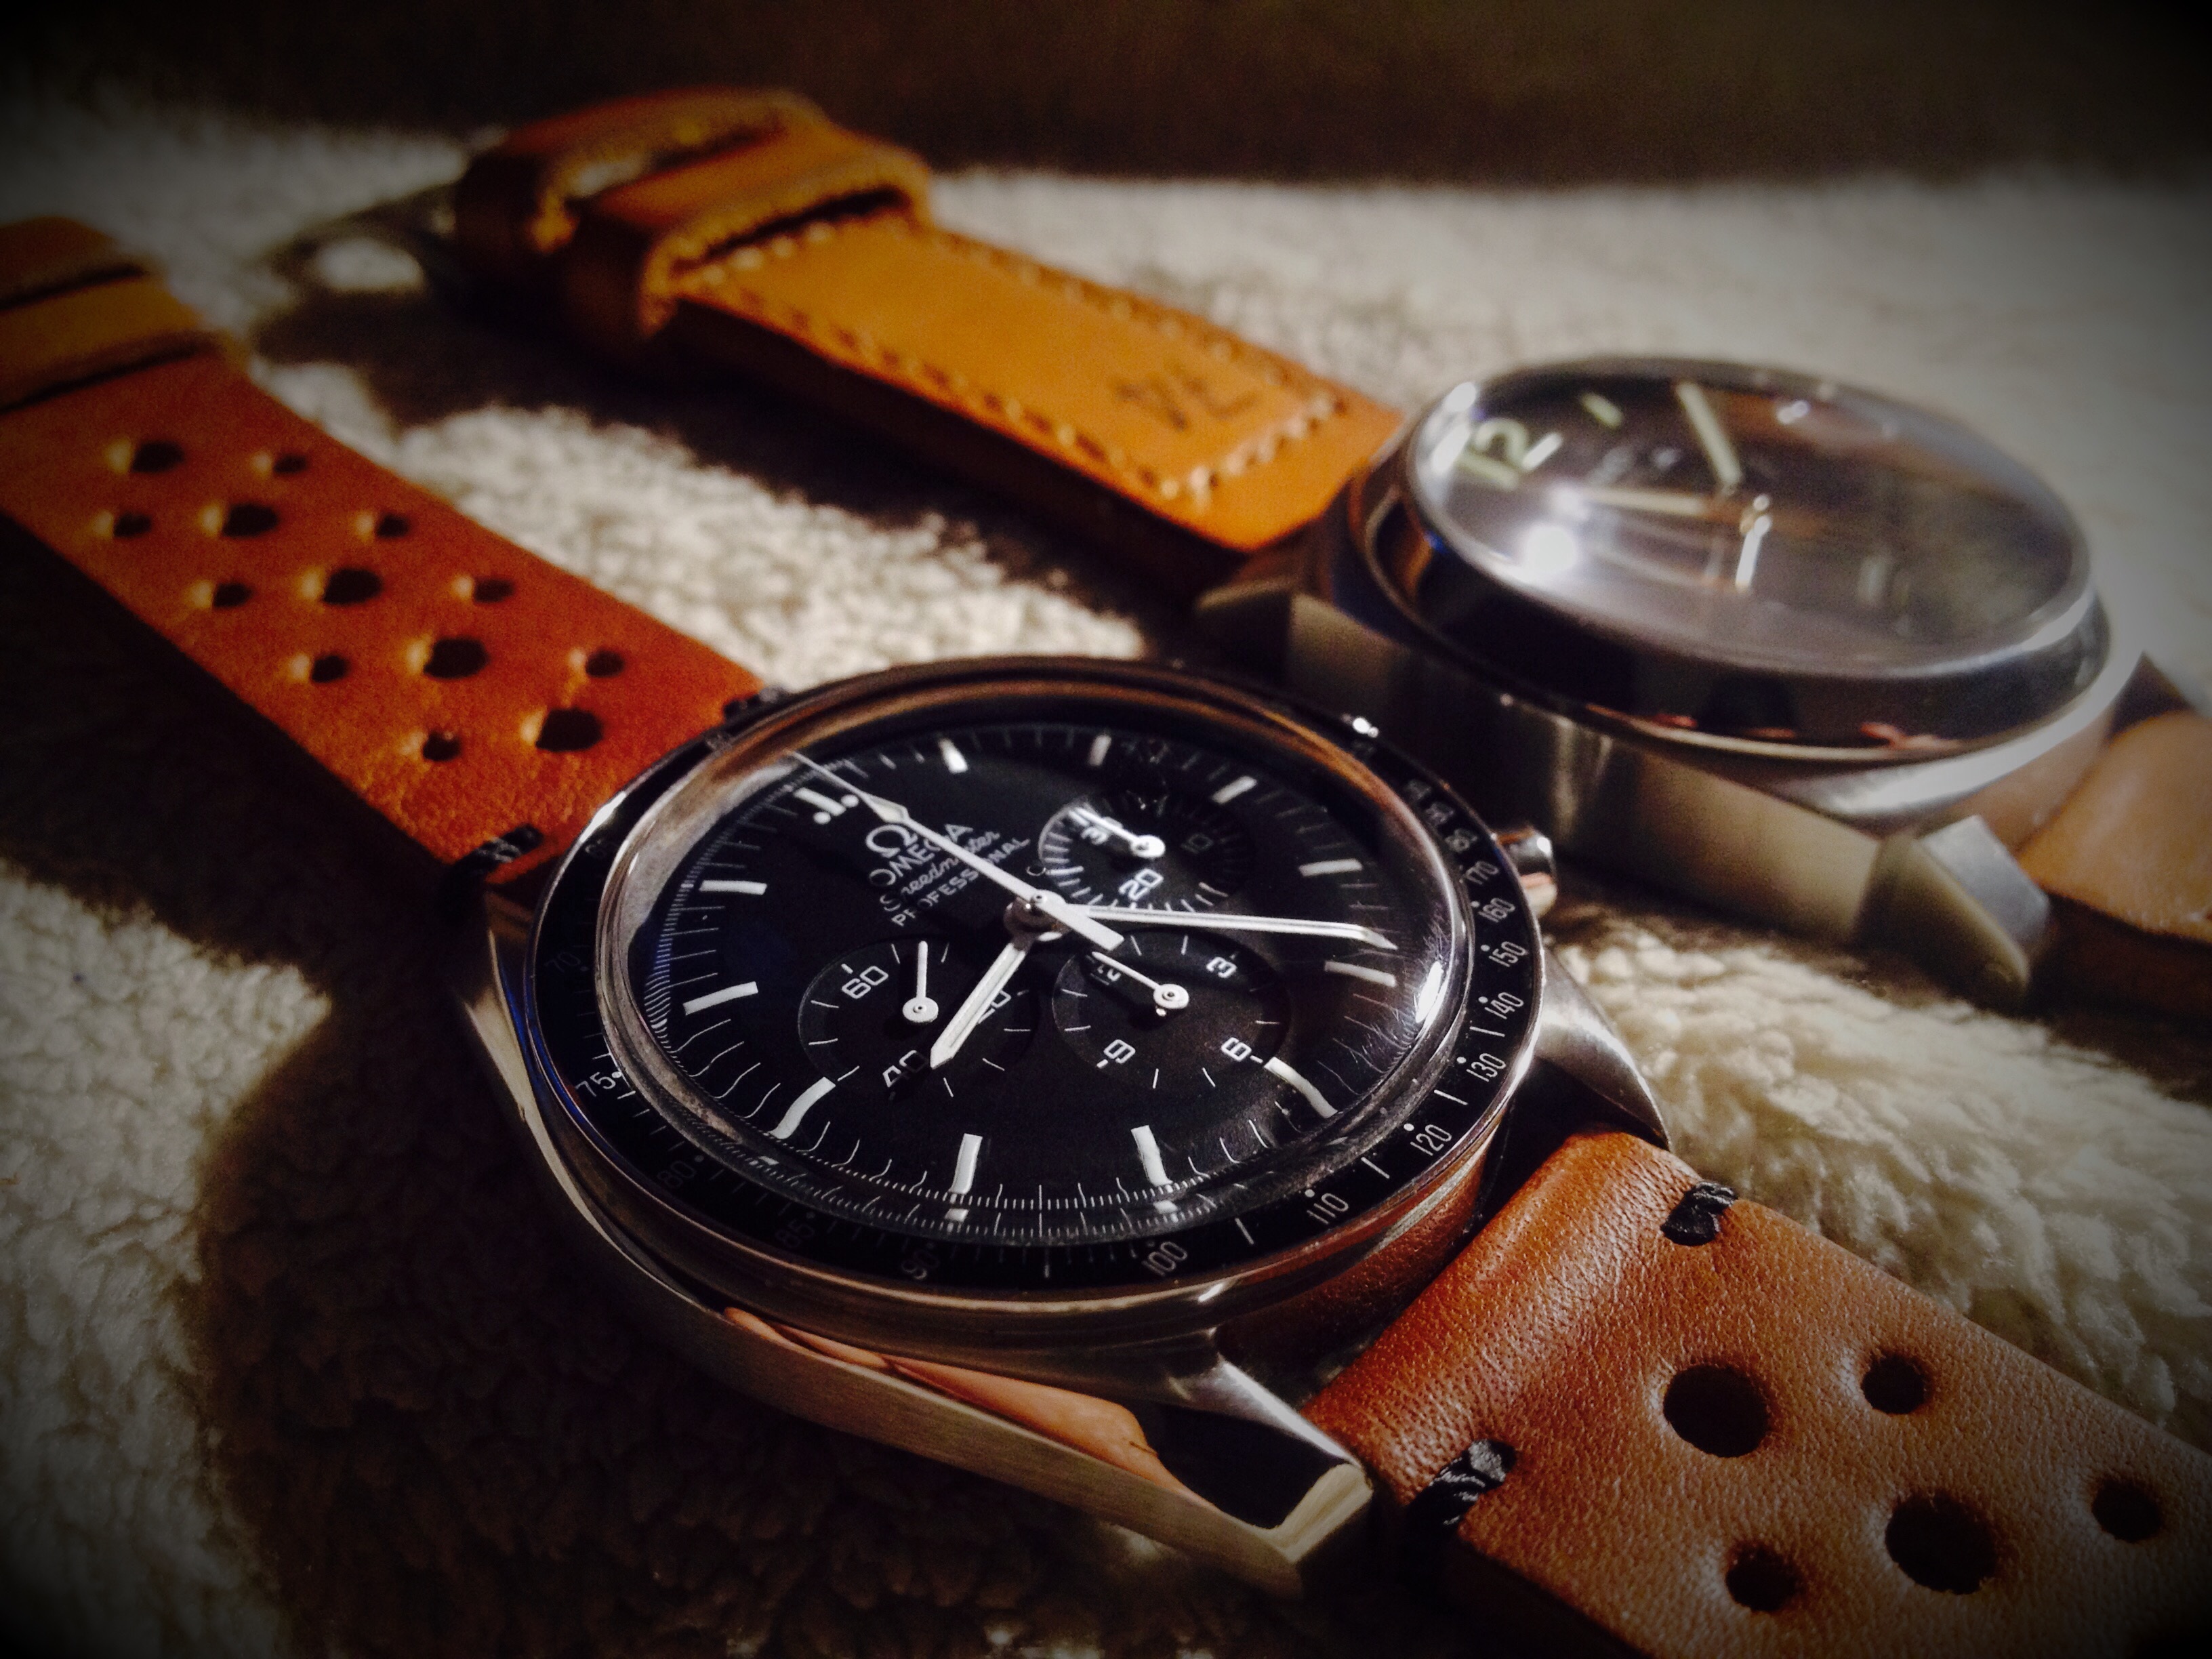
watch, hand, clock, strap, omega, panerai, watch the moon